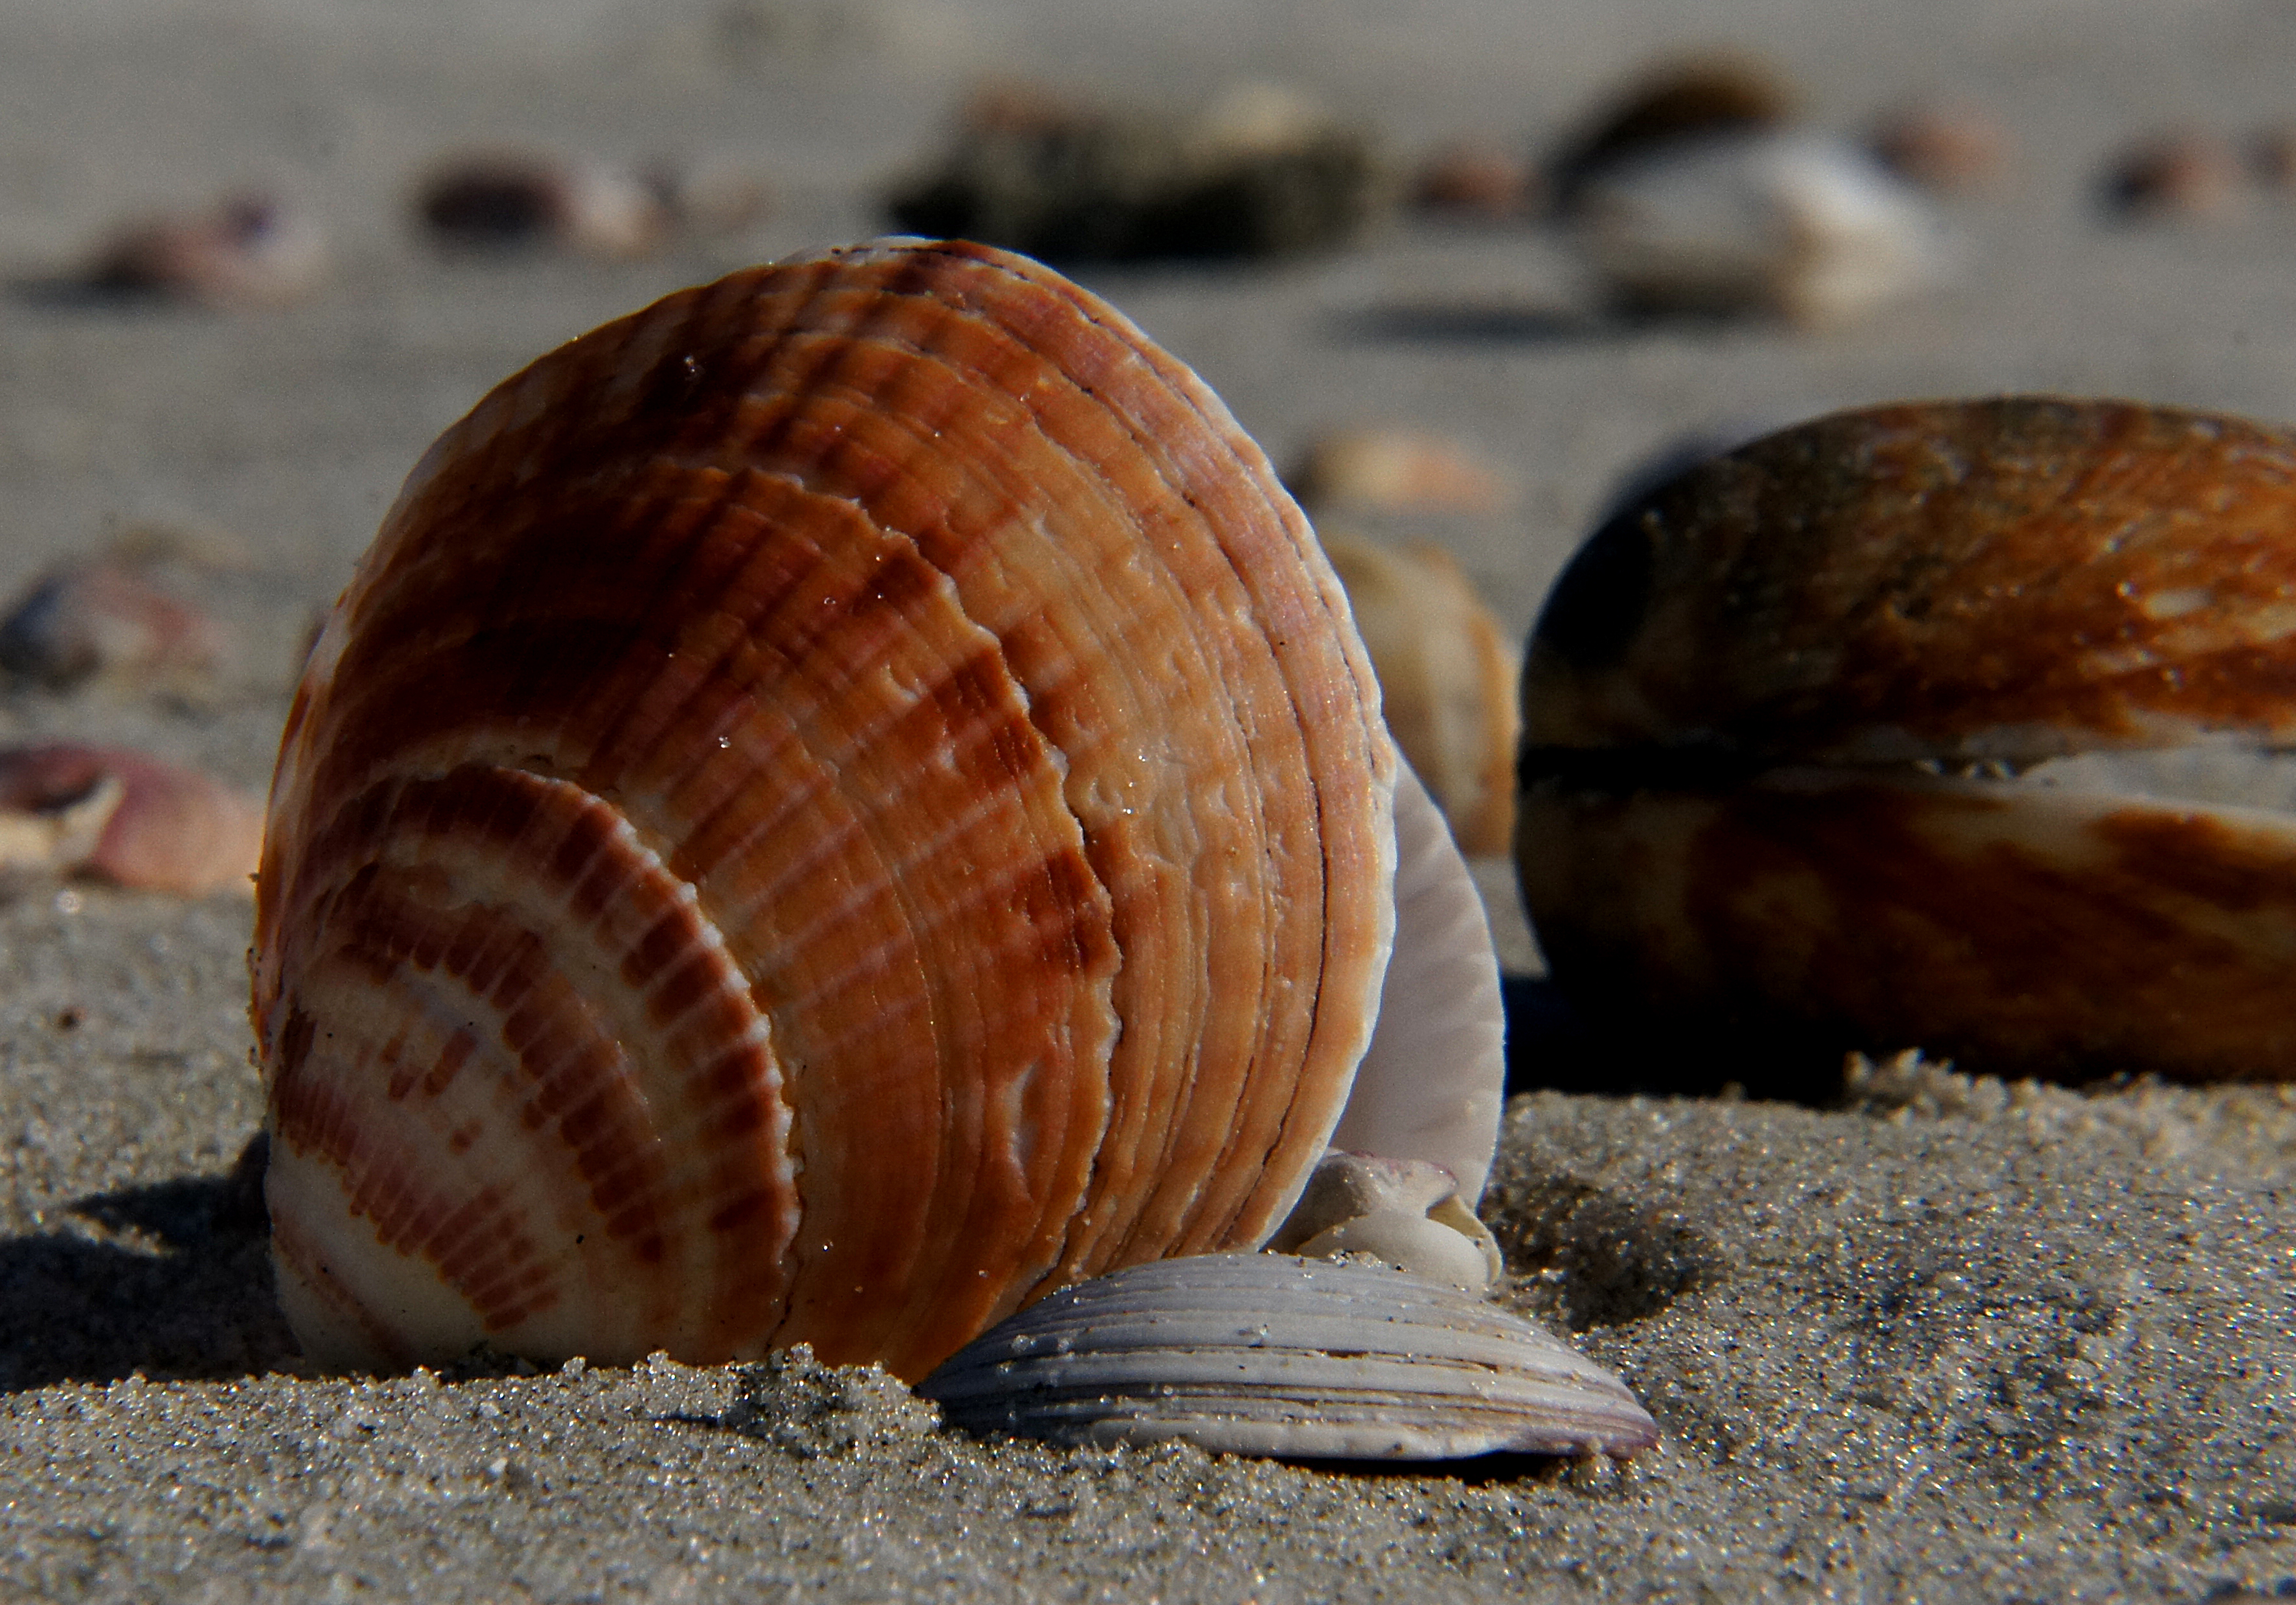
beach, wood, food, fauna, material, invertebrate, seashell, close up, seashells, shells, publicdomain, snail, scallops, cockles, beachart, escargot, molluscs, schnecken, macro photography, sea snail, snails and slugs